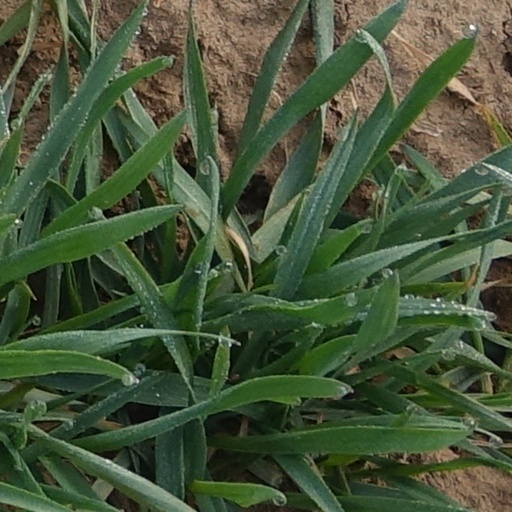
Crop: wheat